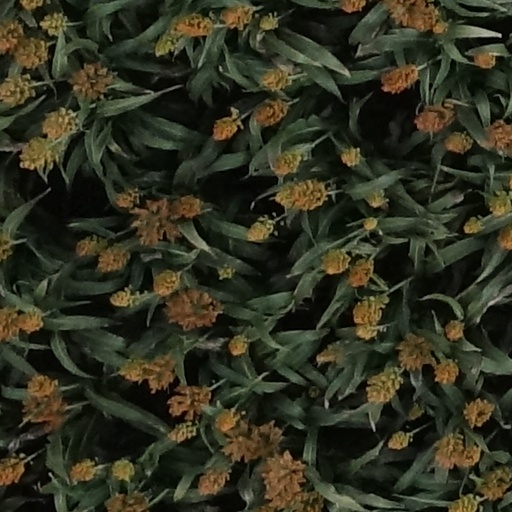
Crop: sorghum